I Wear Your Shirt

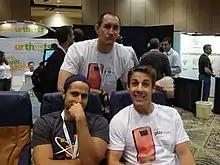
Founder Jason Sadler (in the back), AJ Leon (bottom row left), and Evan White (bottom row right)

I Wear Your Shirt was founded by Jason Sadler of Ponte Vedra Beach, Florida in 2008. He began wearing shirts for companies on January 1, 2009. Sadler decided to start I Wear Your Shirt after trying to come up with "a way to make some extra money without actually 'working'". In 2005, Sadler was inspired by The Million Dollar Homepage to create "something ... that would hopefully be as successful and, maybe down the road, just as profitable". He noticed that for promotional purposes, many companies gave away T-shirts for free. Knowing that T-shirts caught people's attention, he decided to become a "human billboard" and "create an advertising medium through free social media tools". After coming up with this idea, Sadler spread I Wear Your Shirt's services through his group of family and friends and through Facebook.